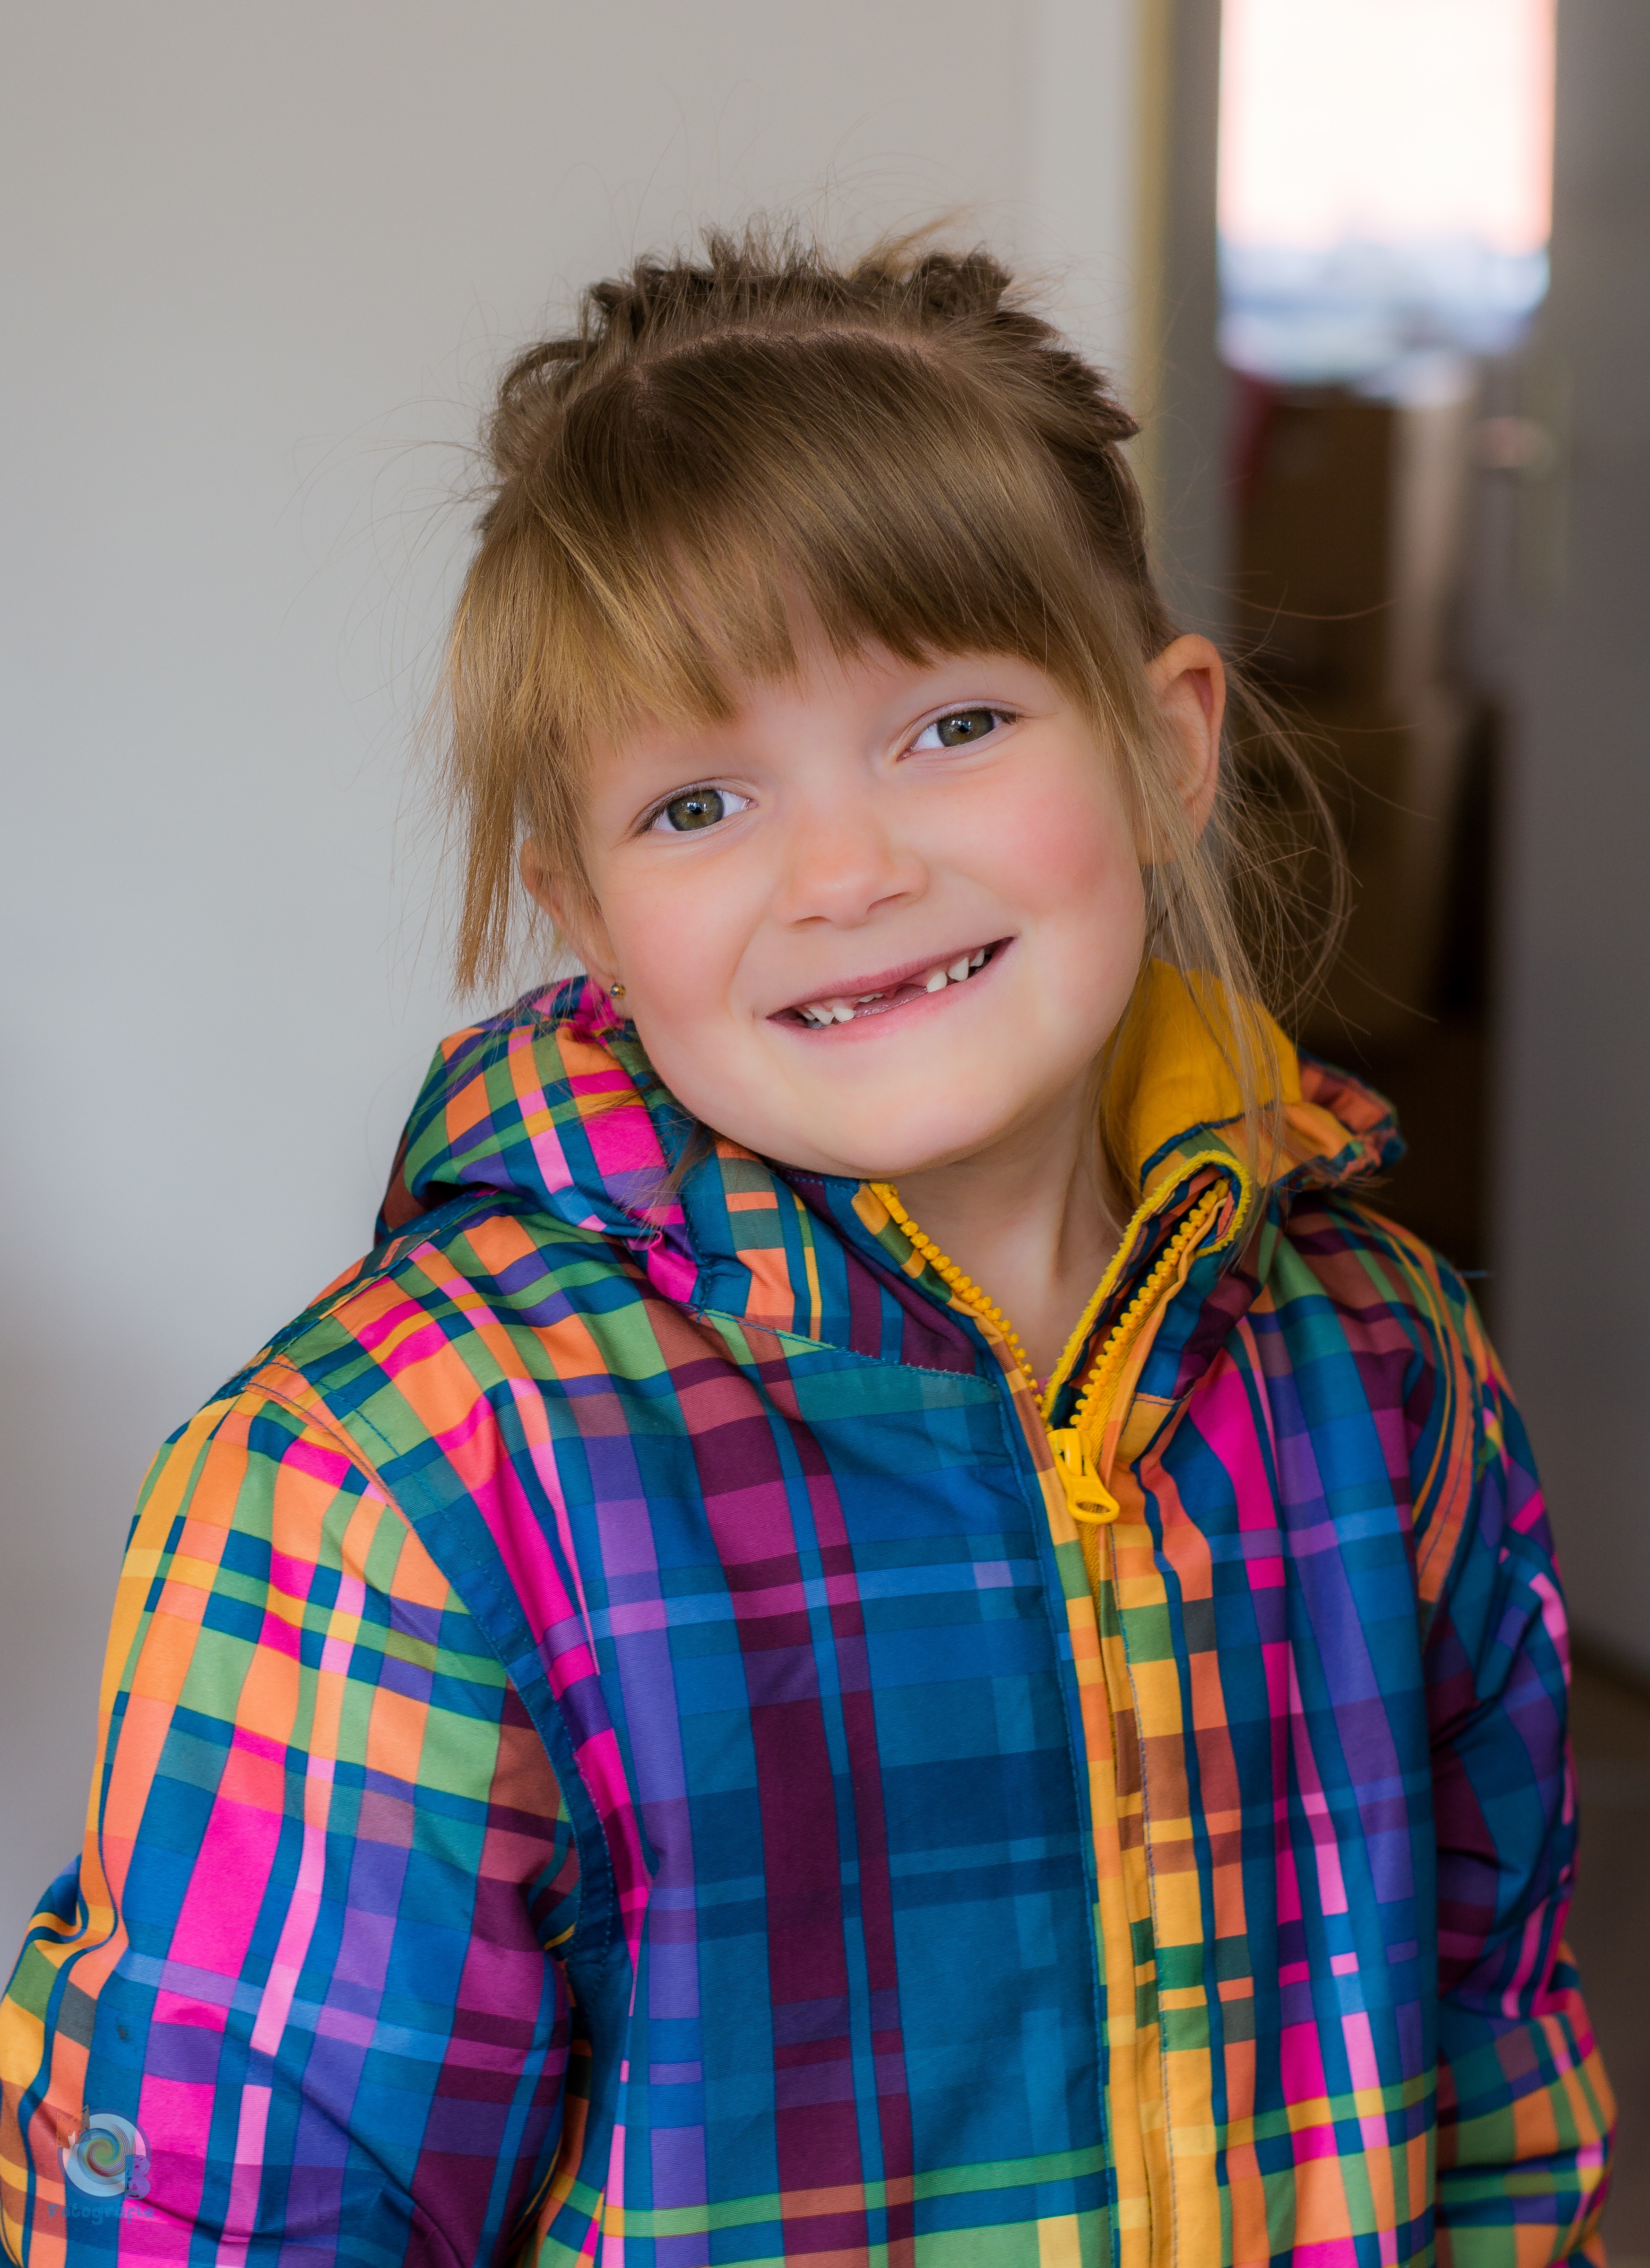
person, bokeh, people, girl, view, pattern, portrait, color, child, human, facial expression, smile, laugh, face, children, happy, cool, toddler, funny, expression, nice, blond, dreamy, attractive, portrait photography